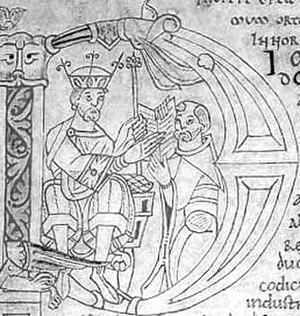
Guillaume de Jumièges ou Guillelmus Gemeticensis est un chroniqueur anglo-normand de langue latine du XIᵉ siècle.
Les Gesta Normannorum ducum sont un récit créé à l’origine par le moine Guillaume de Jumièges juste avant 1060. En 1070, Guillaume le Conquérant fit poursuivre l’œuvre de Guillaume de Jumièges pour détailler ses droits au trône d’Angleterre. Par la suite, Orderic Vital et Robert de Torigni en continuèrent la rédaction pour inclure l’histoire jusqu’à Henri Beauclerc.